Nicosia

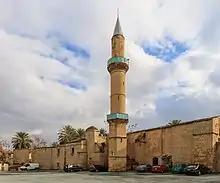
Omeriye Mosque in Nicosia

The Maronite community is a traditional community in Nicosia. The archeparchy extends its jurisdiction over all the faithful Maronites of the island of Cyprus. Its arcieparchial seat is the city of Nicosia, where is located the Our Lady of Grace Cathedral (Nicosia).